List of songs recorded by Shaan

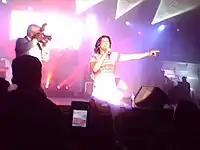
Shaan performing at an IBM event IMPRINT 2008

This is a discography of Indian vocalist Shaan. He sings in many Indian languages including Hindi, Bengali, Marathi, Urdu,Tamil, Telugu, Kannada, Bhojpuri and many others. The list includes the popular songs sung by him in various films, especially in Hindi films.